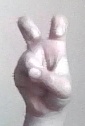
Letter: toot